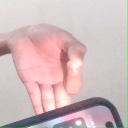
अक्षर: ज्ञ